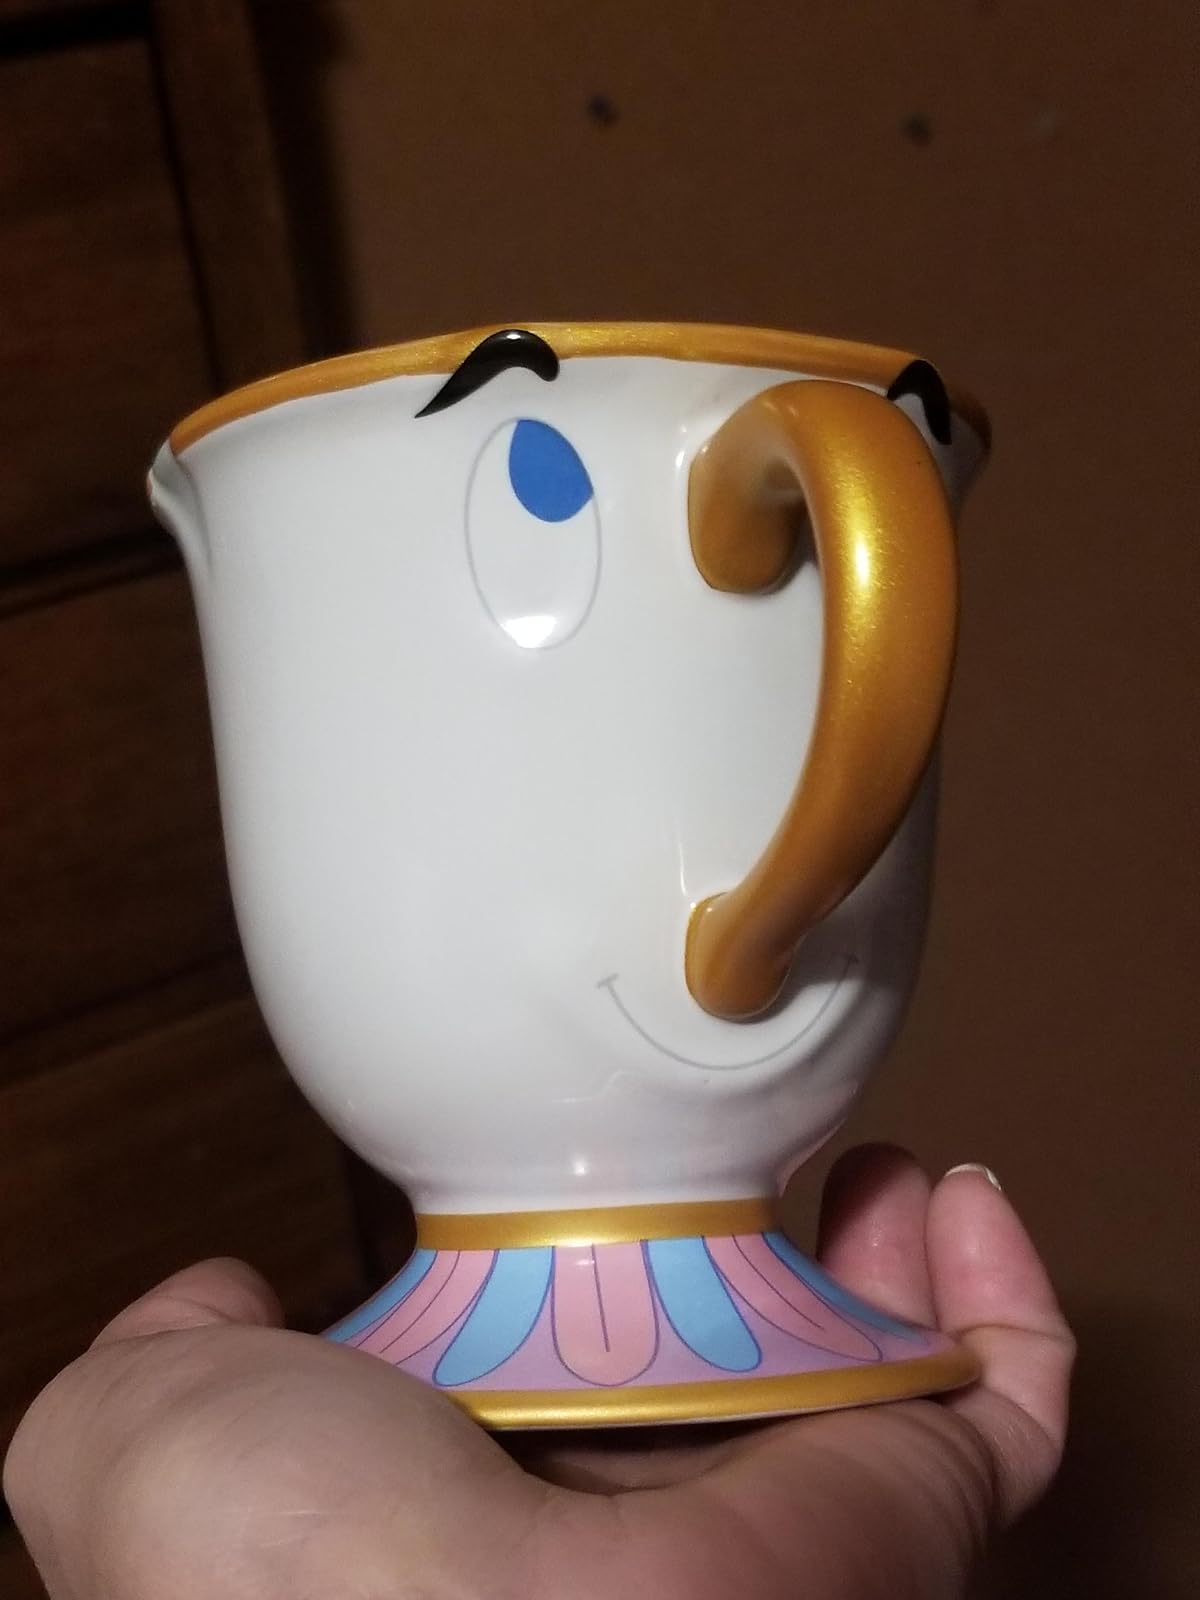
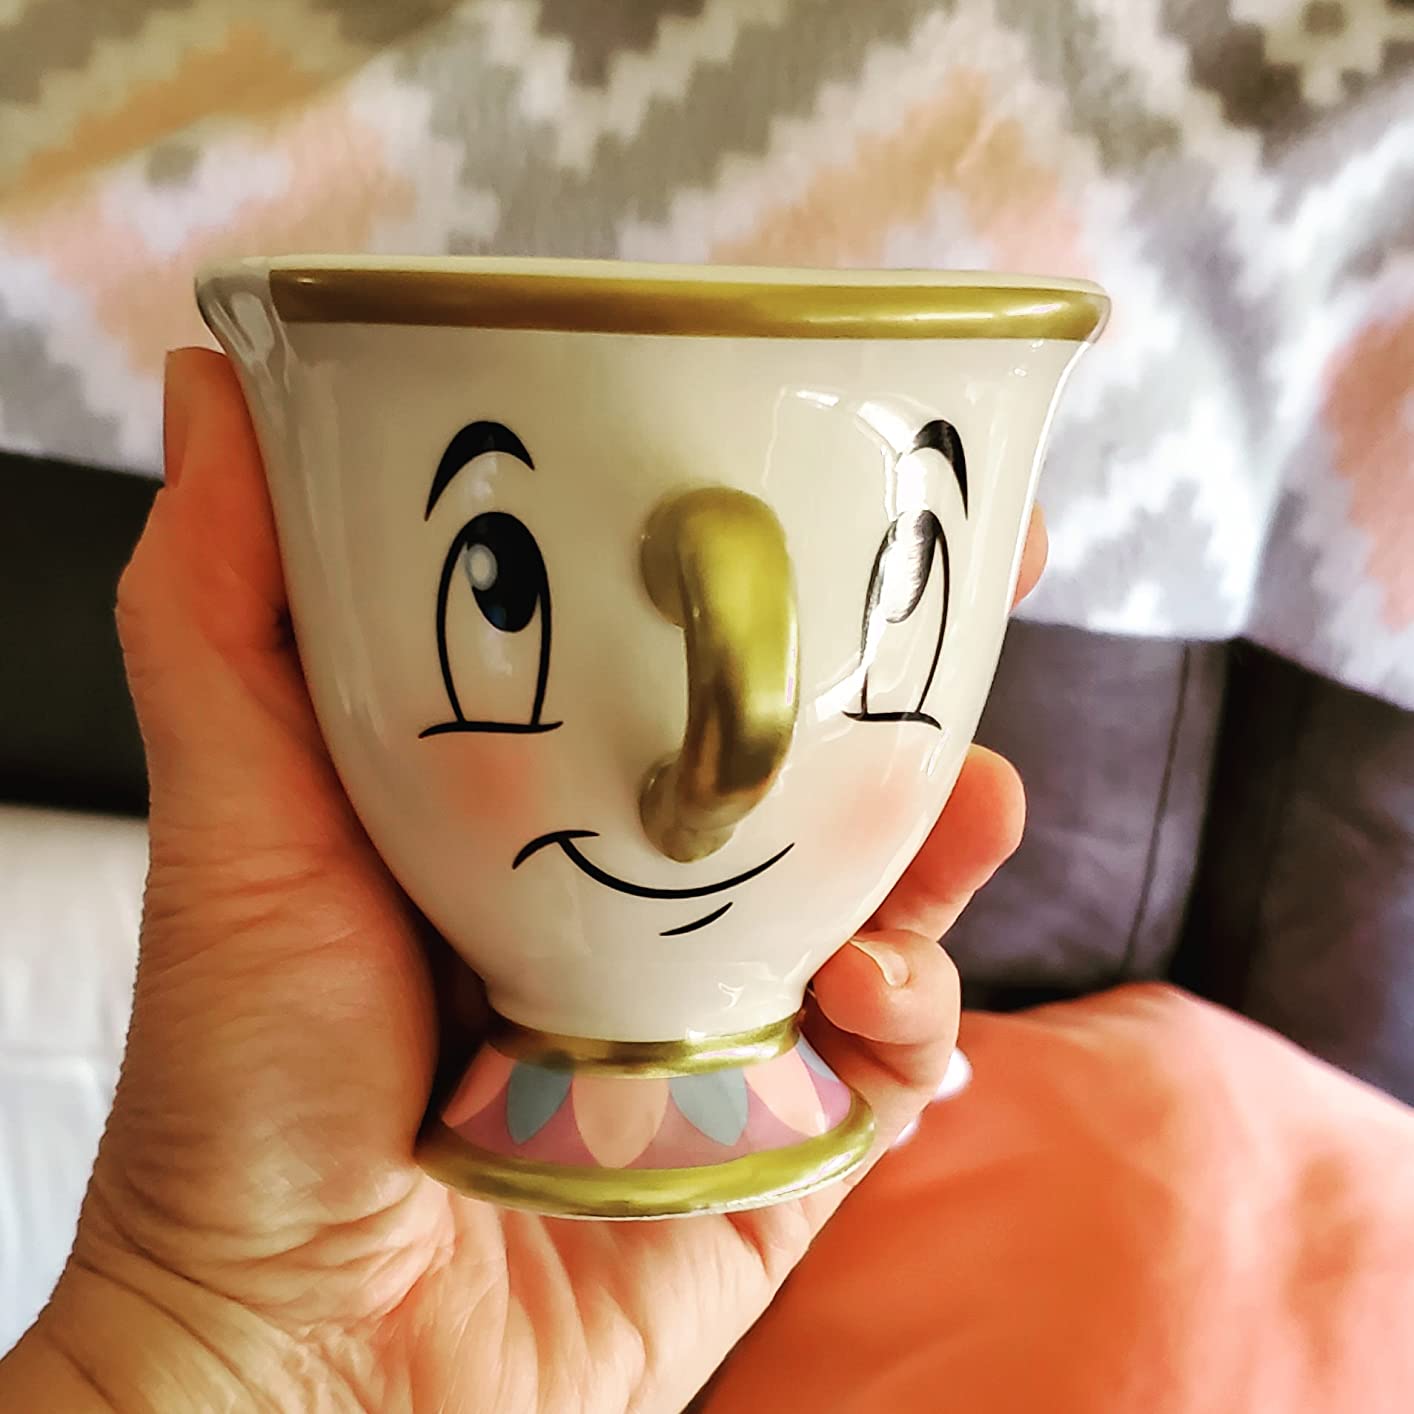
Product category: items_mug
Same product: no